Connecticut Route 146

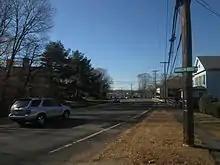
Route 146 in Branford near the Harrison House Museum

Route 146 begins in Branford as Main Street, splitting off from West Main Street (US 1) just east of the Branford Connector, which connects to I-95 south. It heads east towards Branford Center and shifts to South Main Street as it passes behind the Branford Green. At the end of the street, Route 146 turns south onto Montowese Street, becoming South Montowese Street and Sybil Avenue as it proceeds southward towards the Indian Neck section of the town at the shore of Long Island Sound. The road then bears east along the shore as Limewood Avenue, Hotchkiss Grove Road, Elizabeth Street, and Pine Orchard Road, heading into the Pine Orchard section of town. At Pine Orchard, Route 146 turns north onto Blackstone Avenue and Totoket Road. The road then takes a sharp eastward turn at Stony Creek Road then heads east and south onto Leetes Island Road. Leetes Island Road crosses into the town of Guilford, bears north briefly on Sachem Head Road, then northeast onto Water Street, passing on the south side of the Guilford Town Green as Boston Street, eventually terminating at US 1 east of the town center.